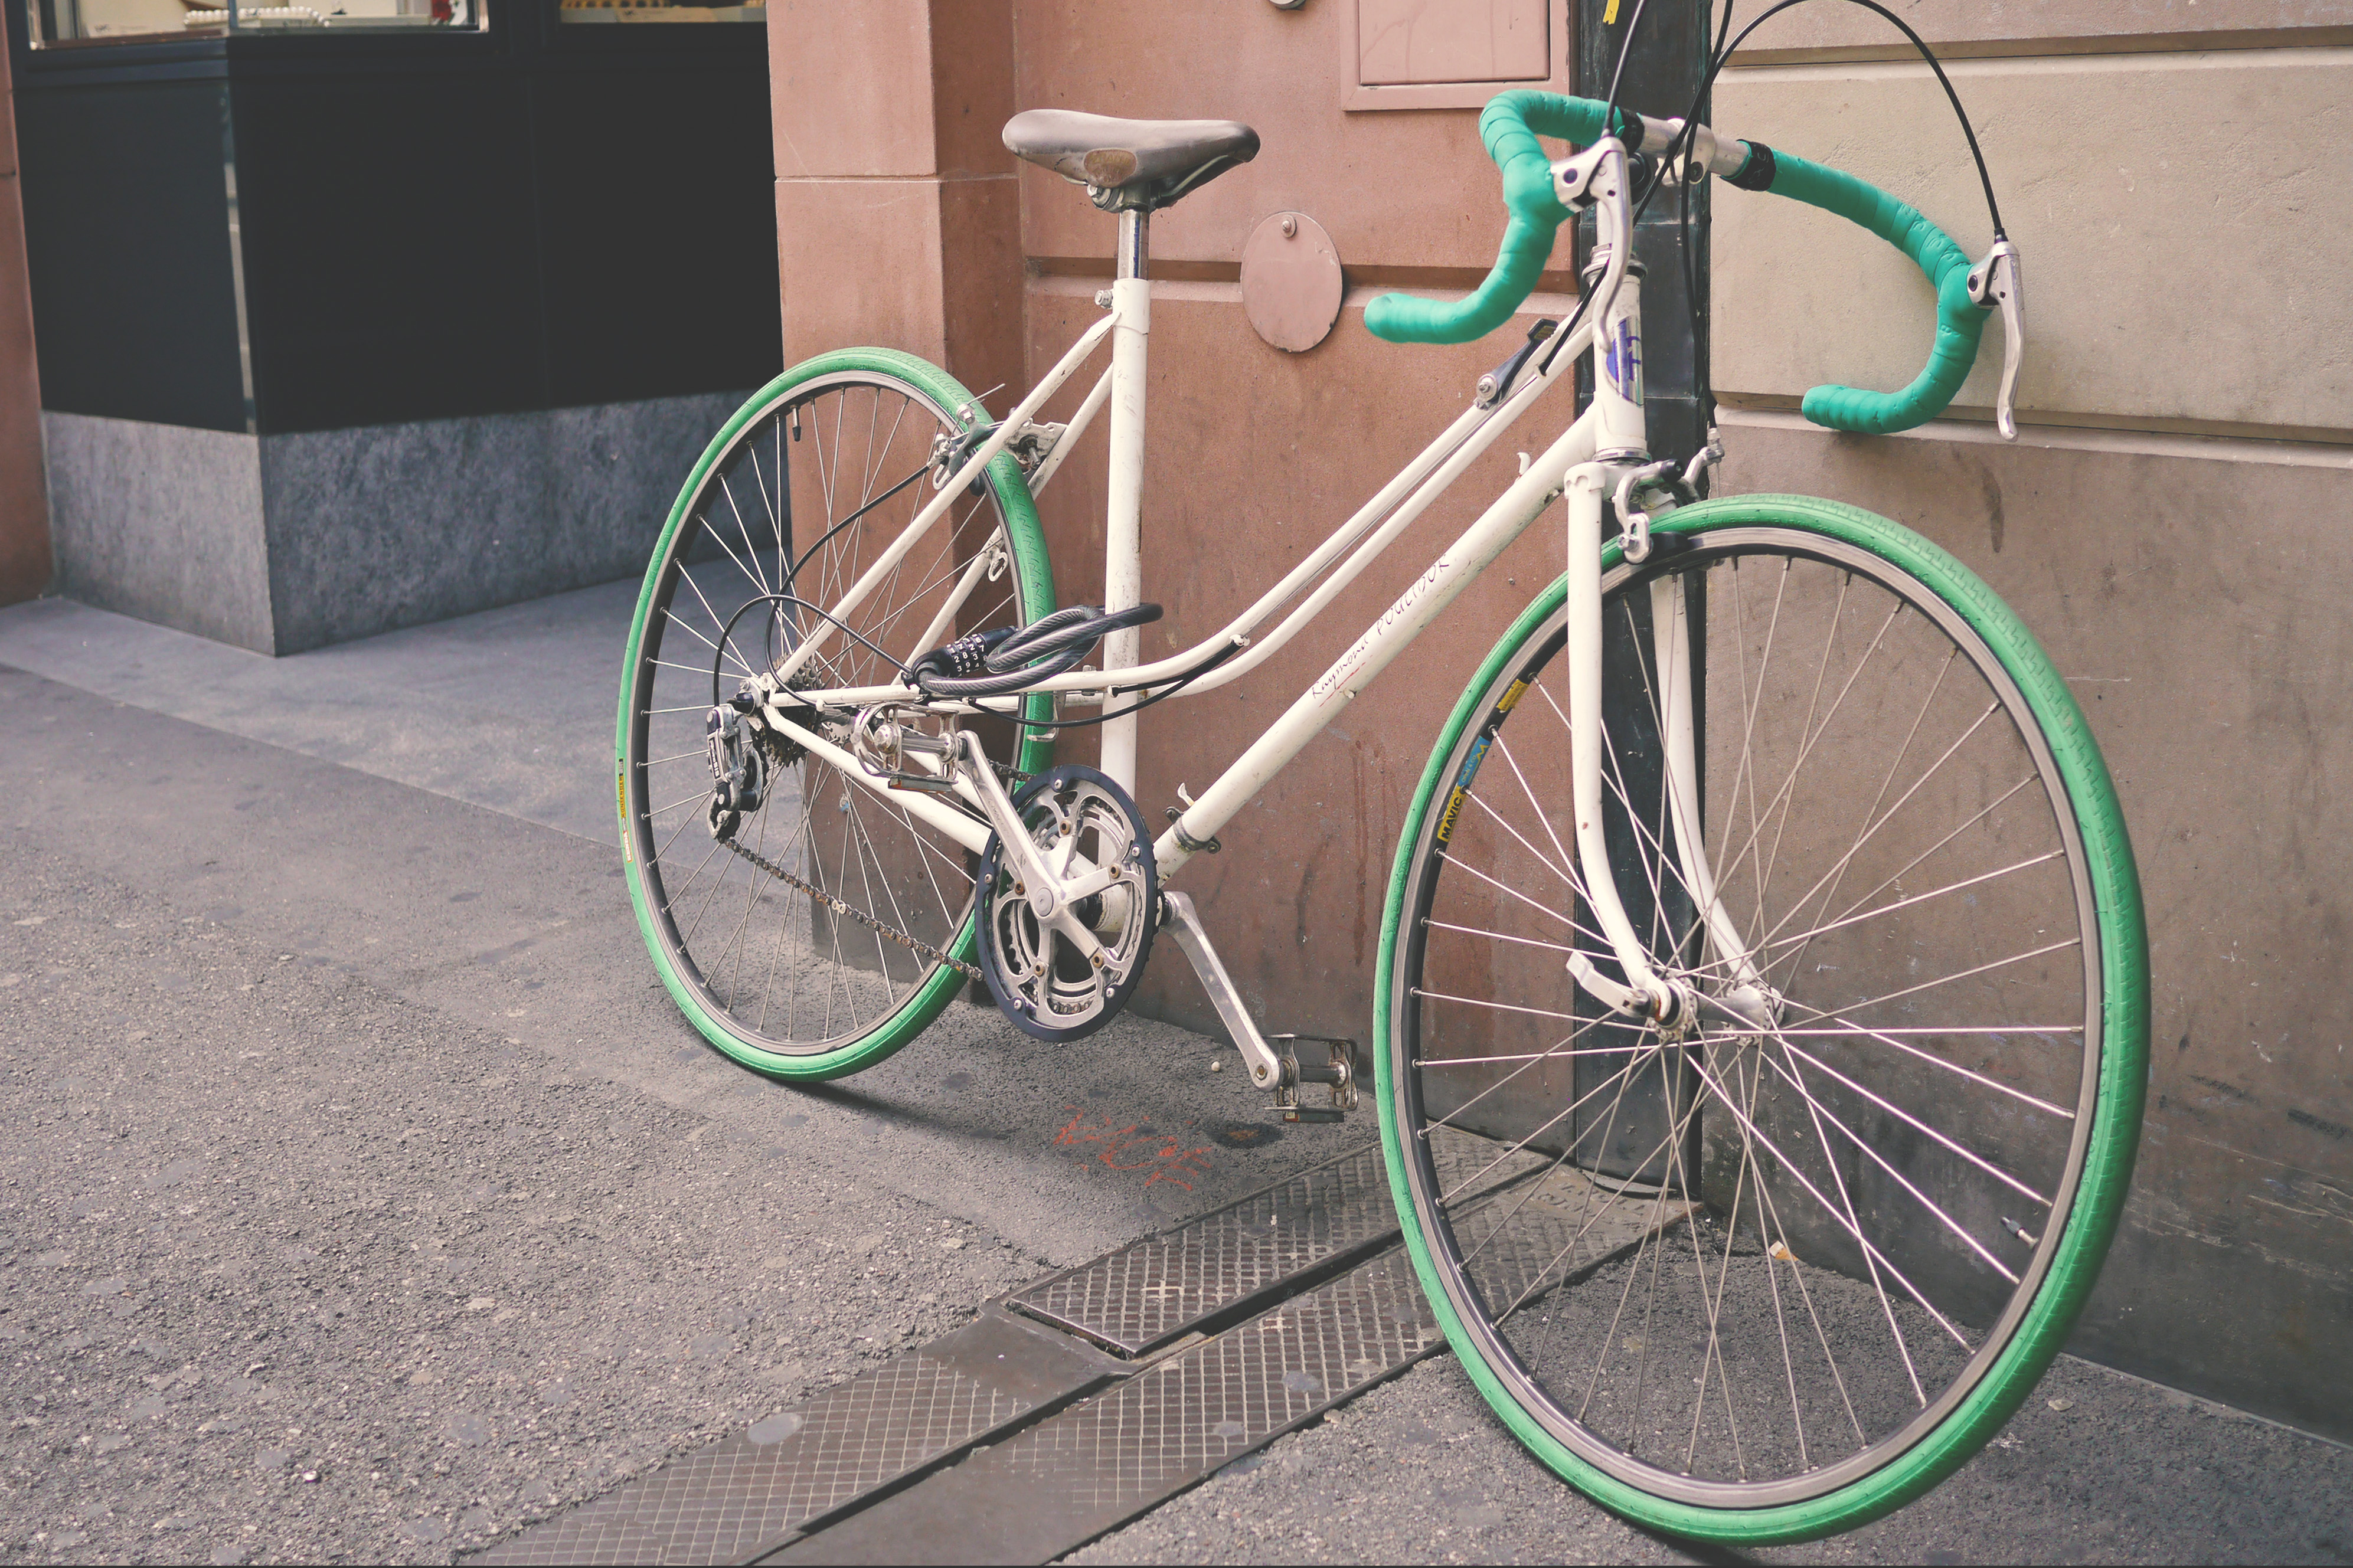
road, street, wheel, seat, bicycle, bike, wall, pavement, travel, cyclist, green, vehicle, tire, sports equipment, mountain bike, outdoors, parked, bicycle frame, bicycle wheel, vintage bicycle, land vehicle, cycle sport, cyclo cross bicycle, bmx bike, road bicycle, racing bicycle, hybrid bicycle